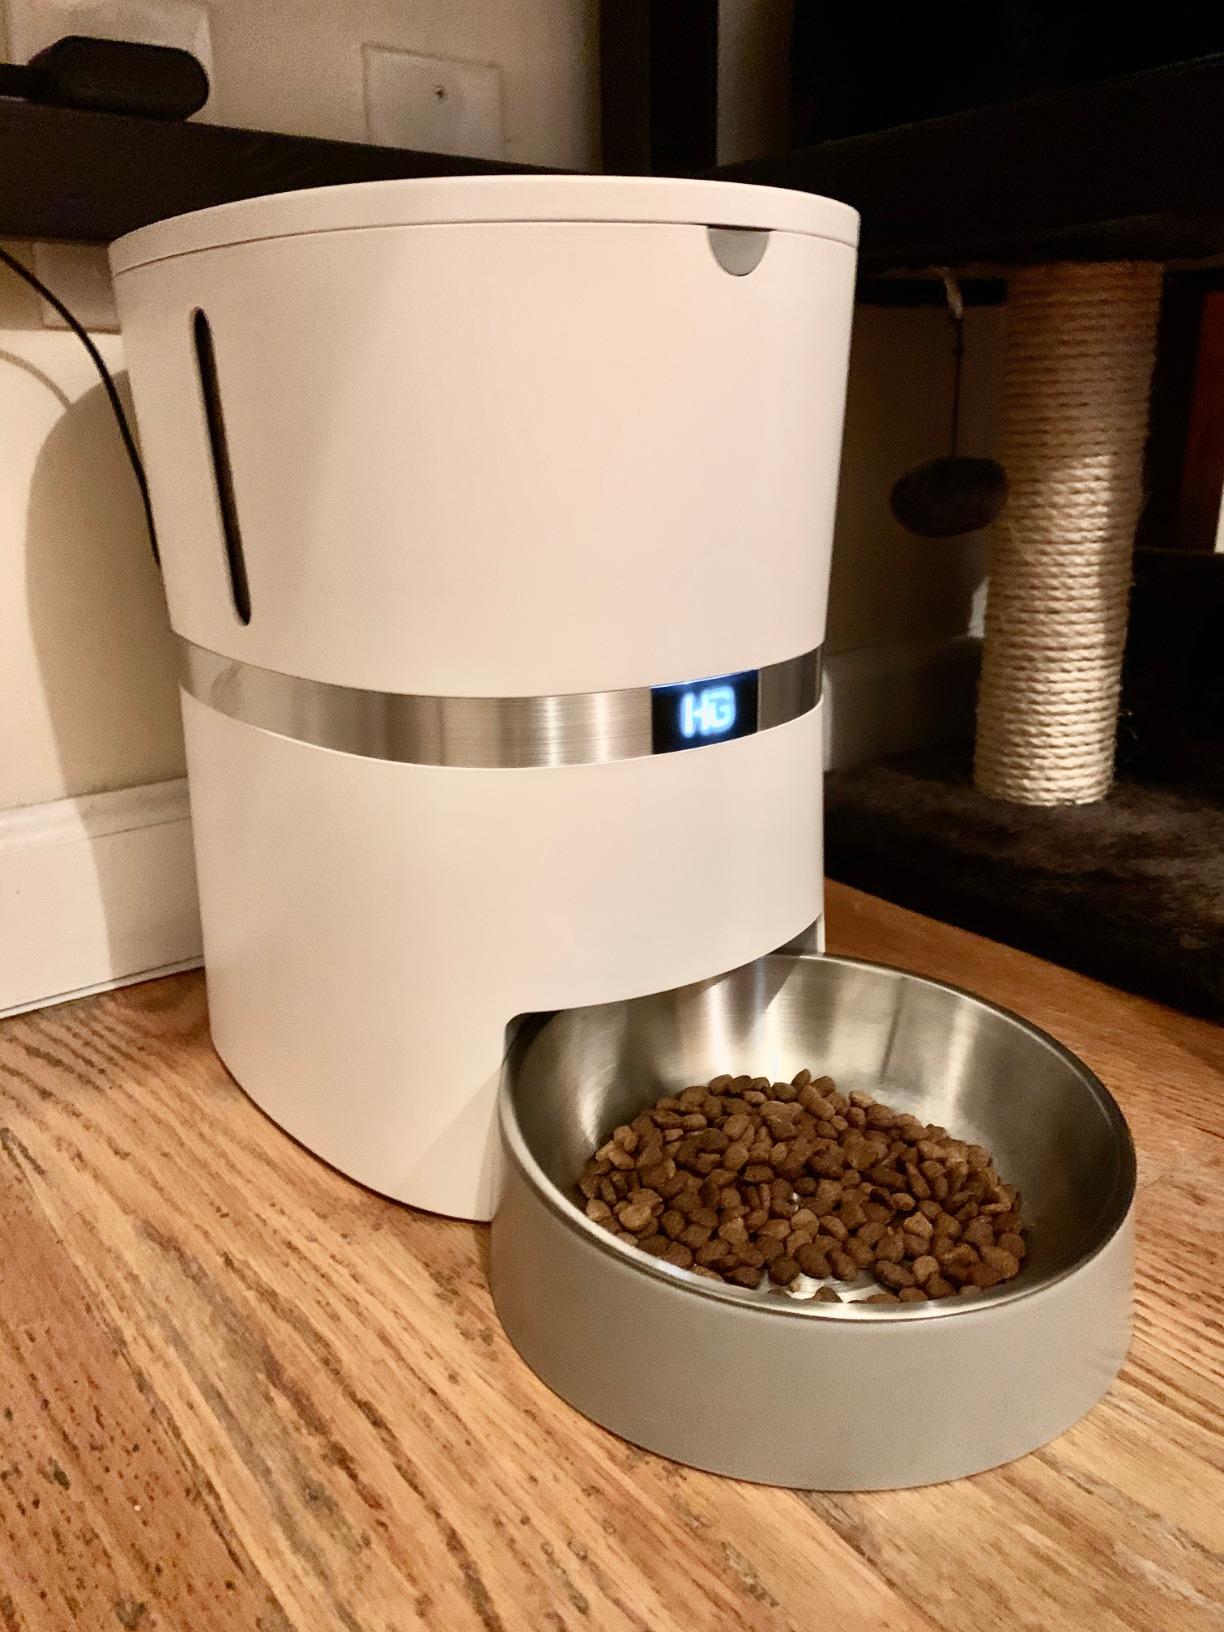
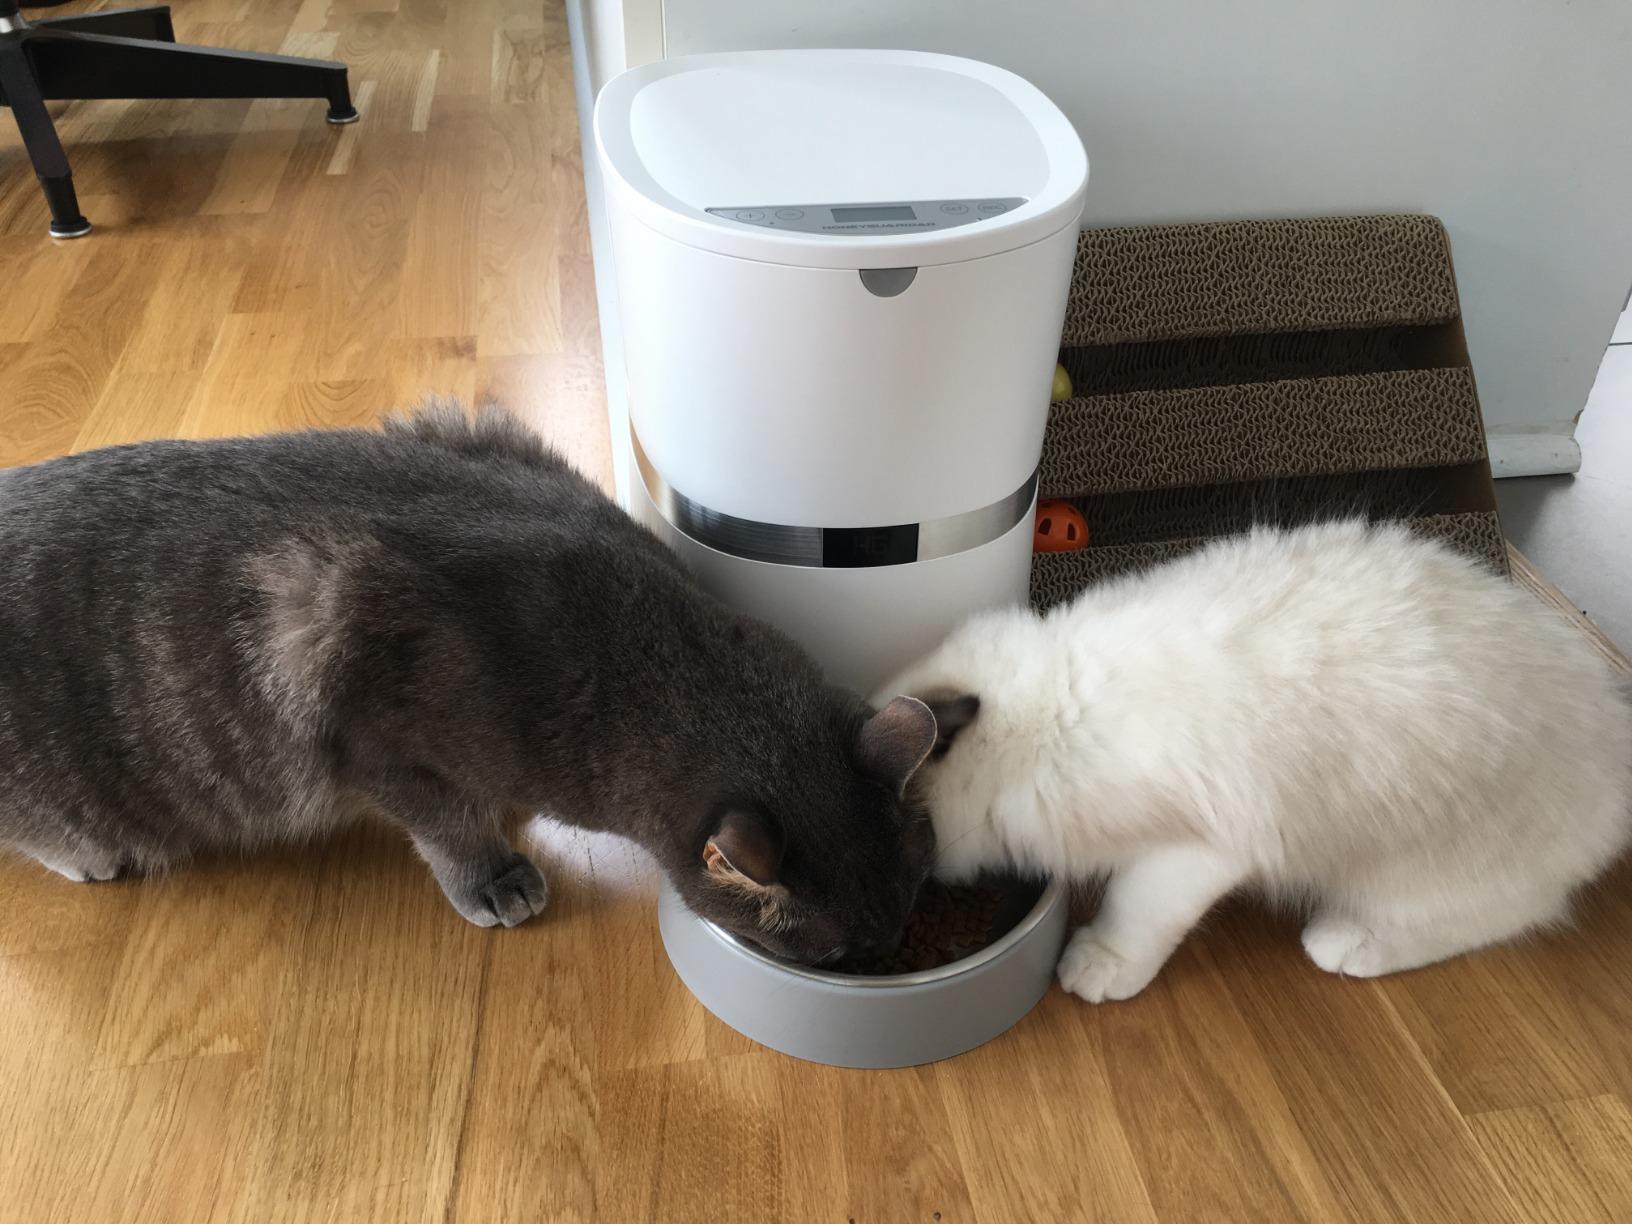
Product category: items_feeder
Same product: yes